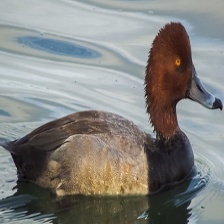
Species: RED HEADED DUCK
Scientific name: AYTHYA AMERICANA
ImageNet parent category: drake